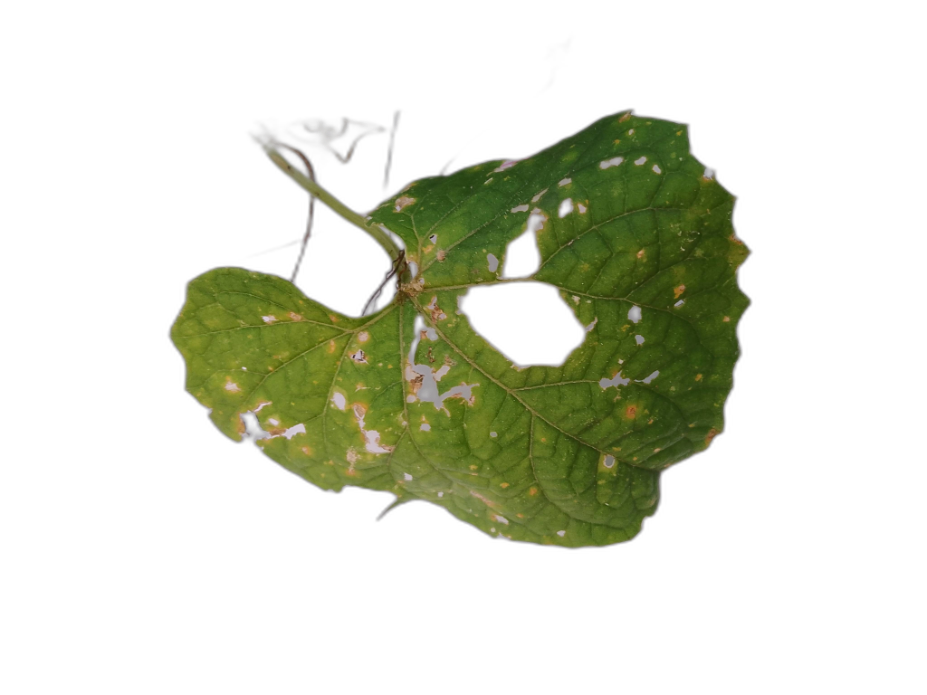
Crop: Zucchini
Label: Angular_Leaf_Spot